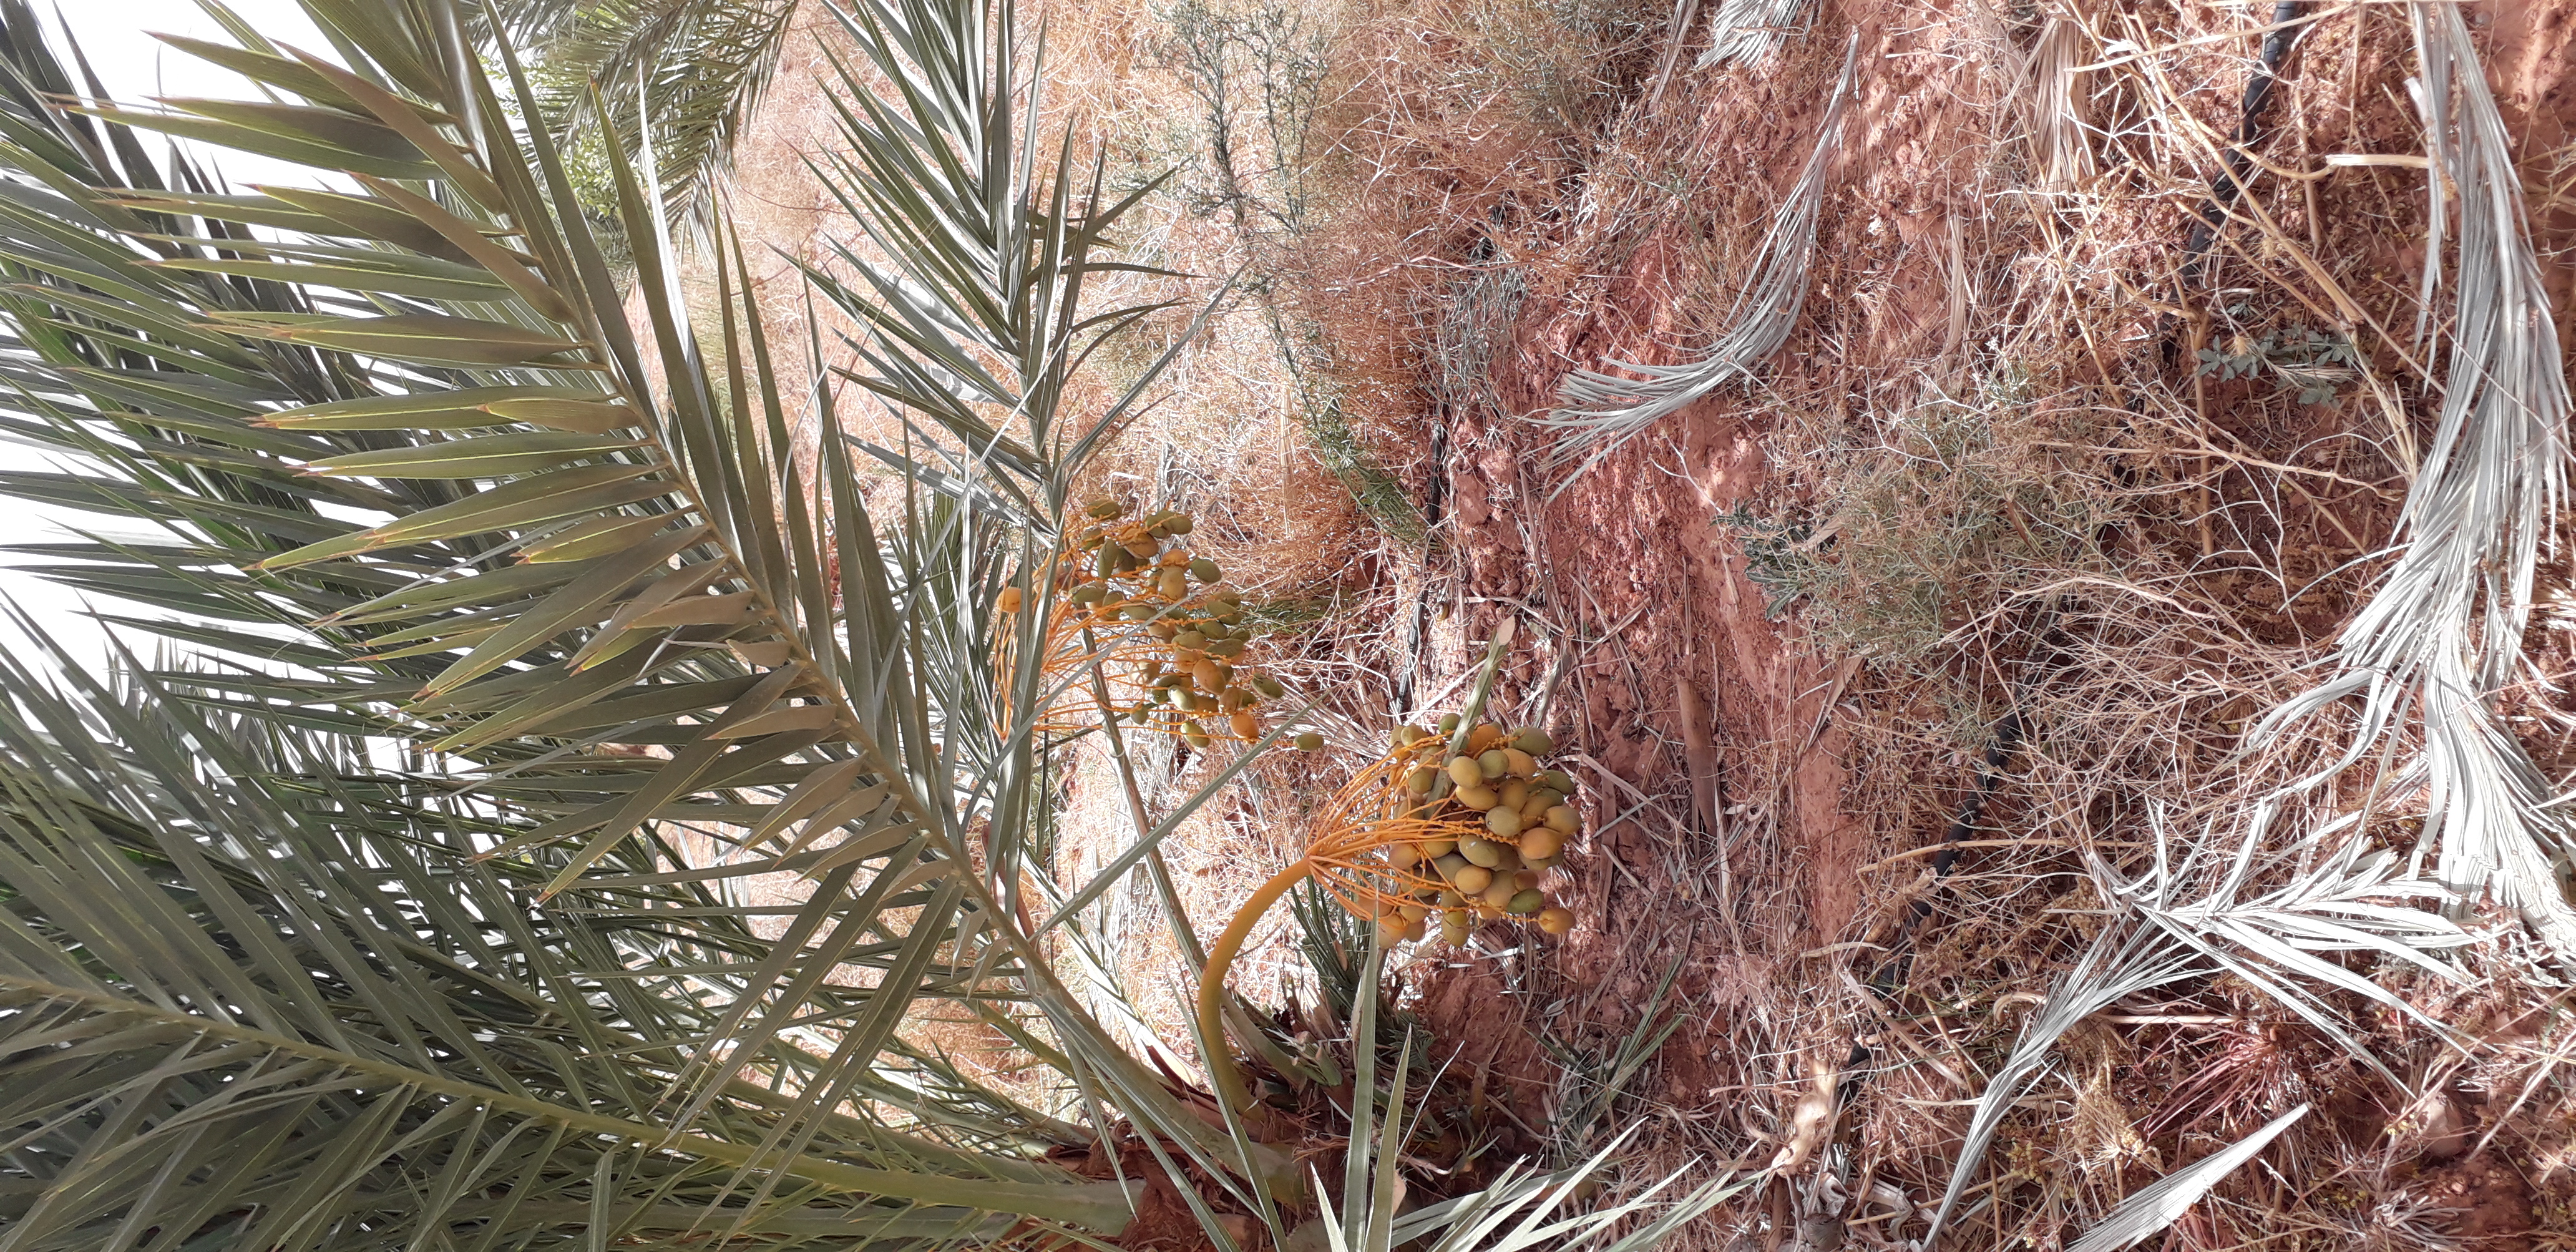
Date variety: Boumajhoul